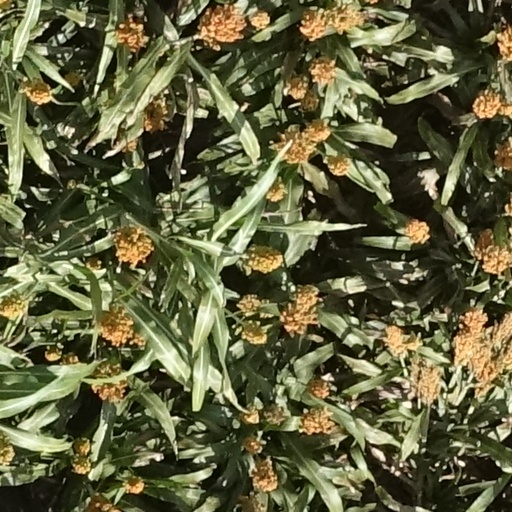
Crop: sorghum